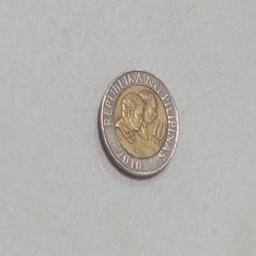
Label: 10_Old_Front